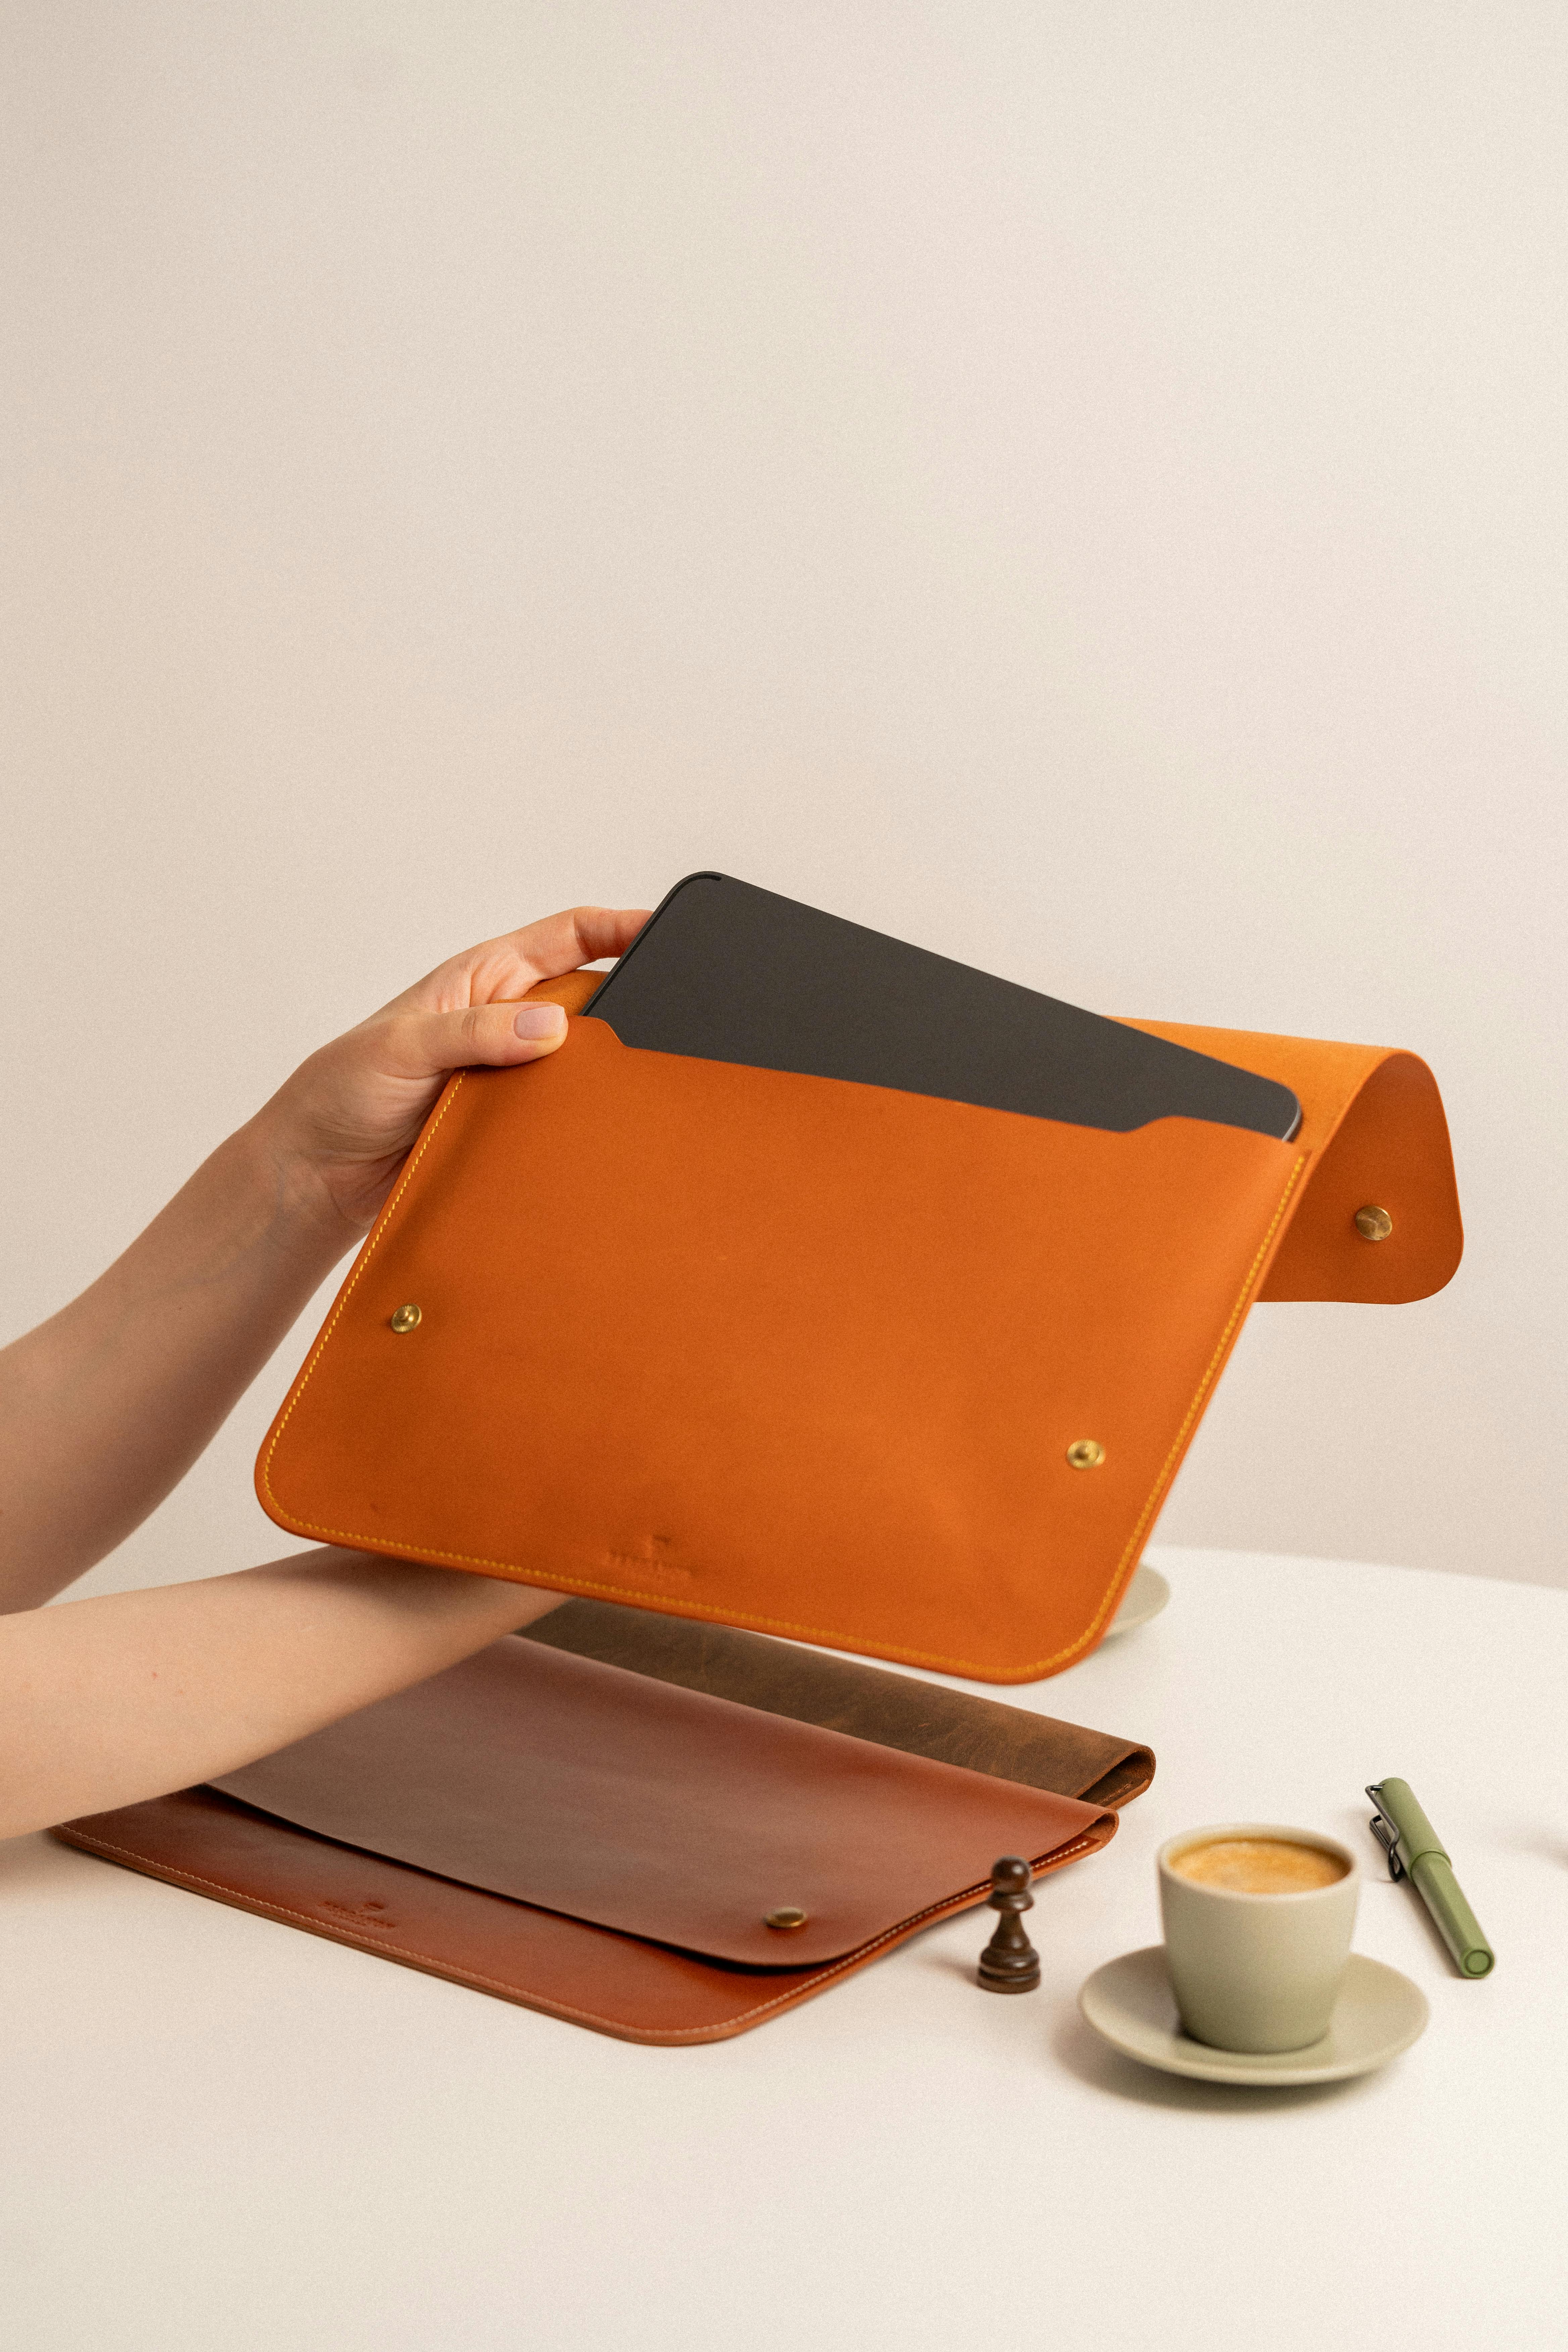
book, laptop, tableware, dishware, netbook, orange, drinkware, wood, coffee cup, cup, gadget, saucer, rectangle, serveware, teacup, comfort, electronic device, flooring, peach, kettle, fashion accessory, mug, porcelain, office supplies, leather, paper product, paper, spoon, eyewear, office equipment, room, still life photography, computer, notebook, wallet, ceramic, tea, magenta, Office instrument, dinnerware set